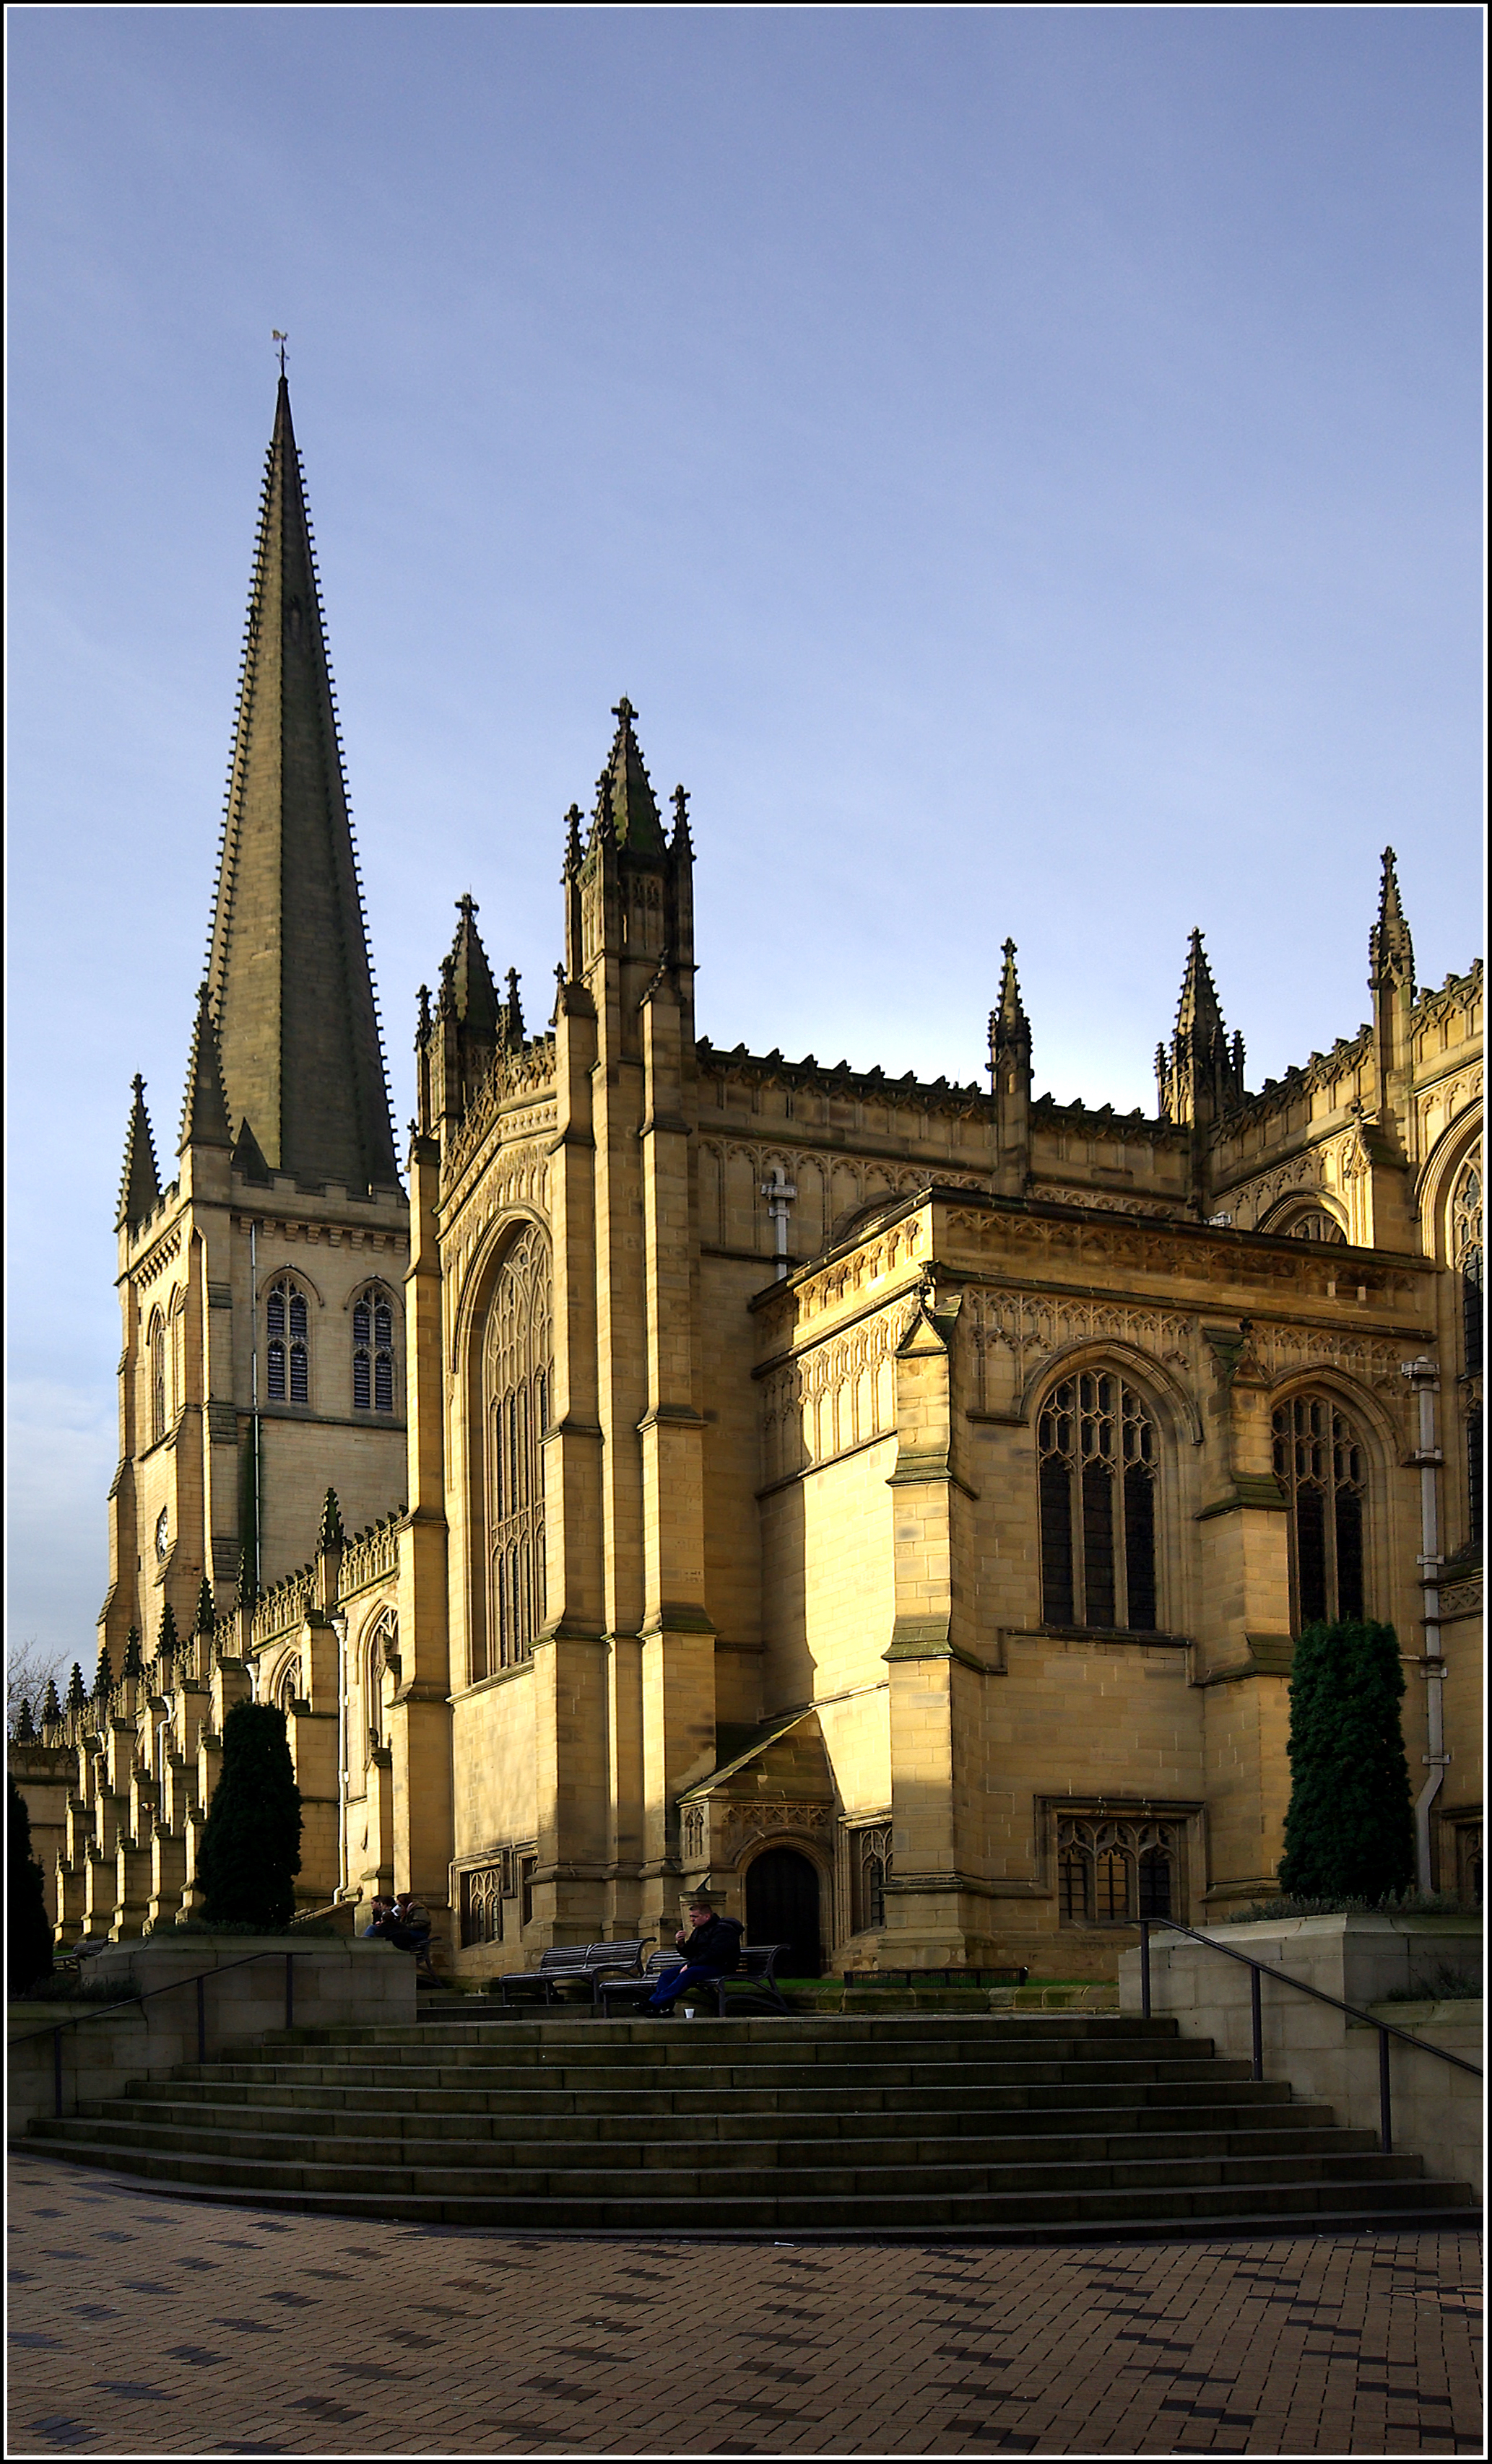
coffee, architecture, building, palace, landmark, facade, church, cathedral, place of worship, monastery, wakefield, basilica, historic site, ancient history